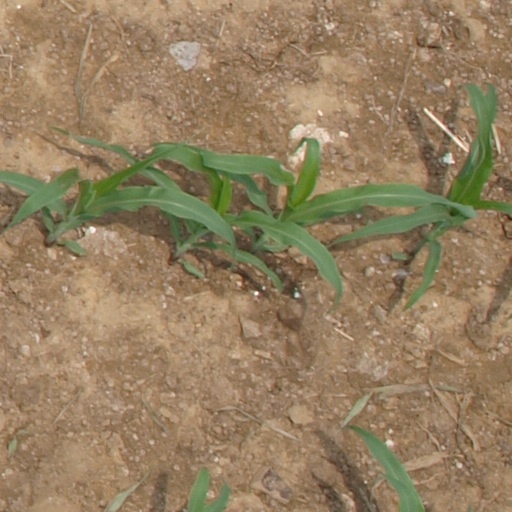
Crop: maize; corn